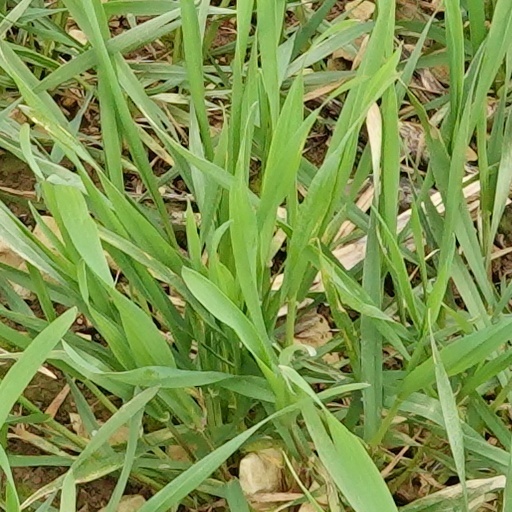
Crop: wheat